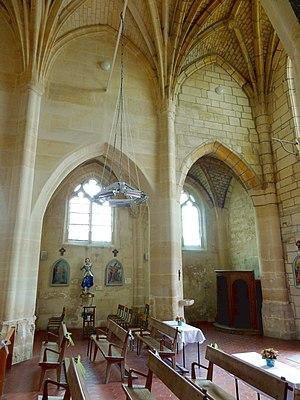
Intérieur de l'église - voir titre.
L'église Saint-Michel est une église catholique paroissiale située au Mesnil-en-Thelle, dans le département de l'Oise, en France.